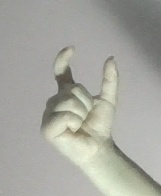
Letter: nun